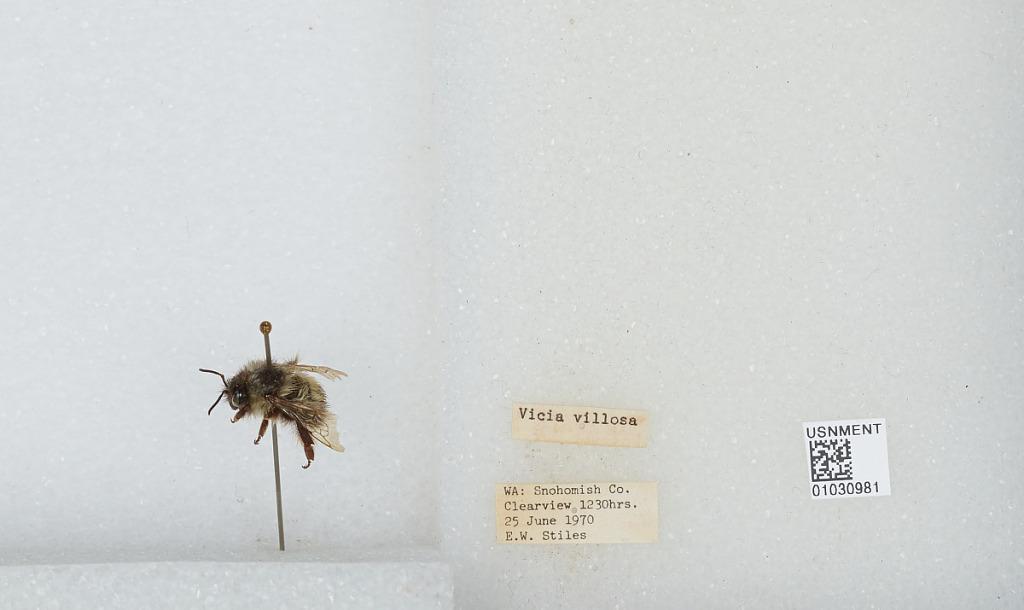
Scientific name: Bombus (Pyrobombus) mixtus Cresson
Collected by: E. Stiles
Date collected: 1970-6-25
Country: United States
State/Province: Washington
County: Snohomish
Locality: Clearview
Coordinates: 47.8292, -122.145